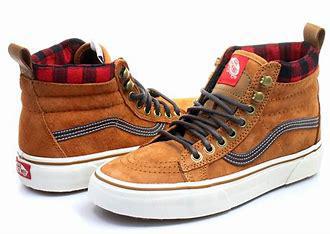
Brand: Vans
Model: SK8 Hi MTE